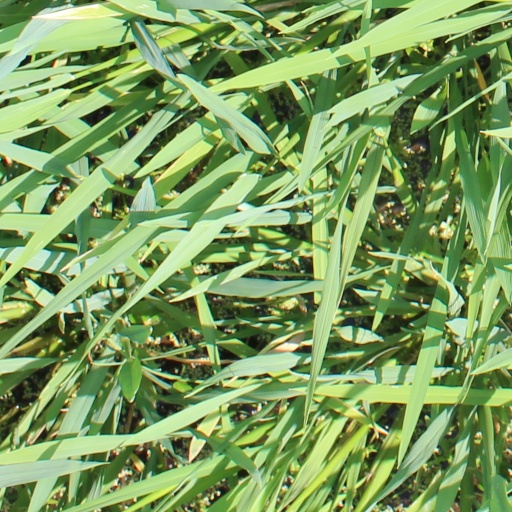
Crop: rice